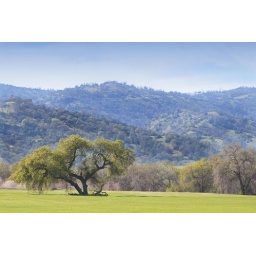
Green grass and a lonesome tree in Capay Valley, California.